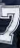
Number: 7